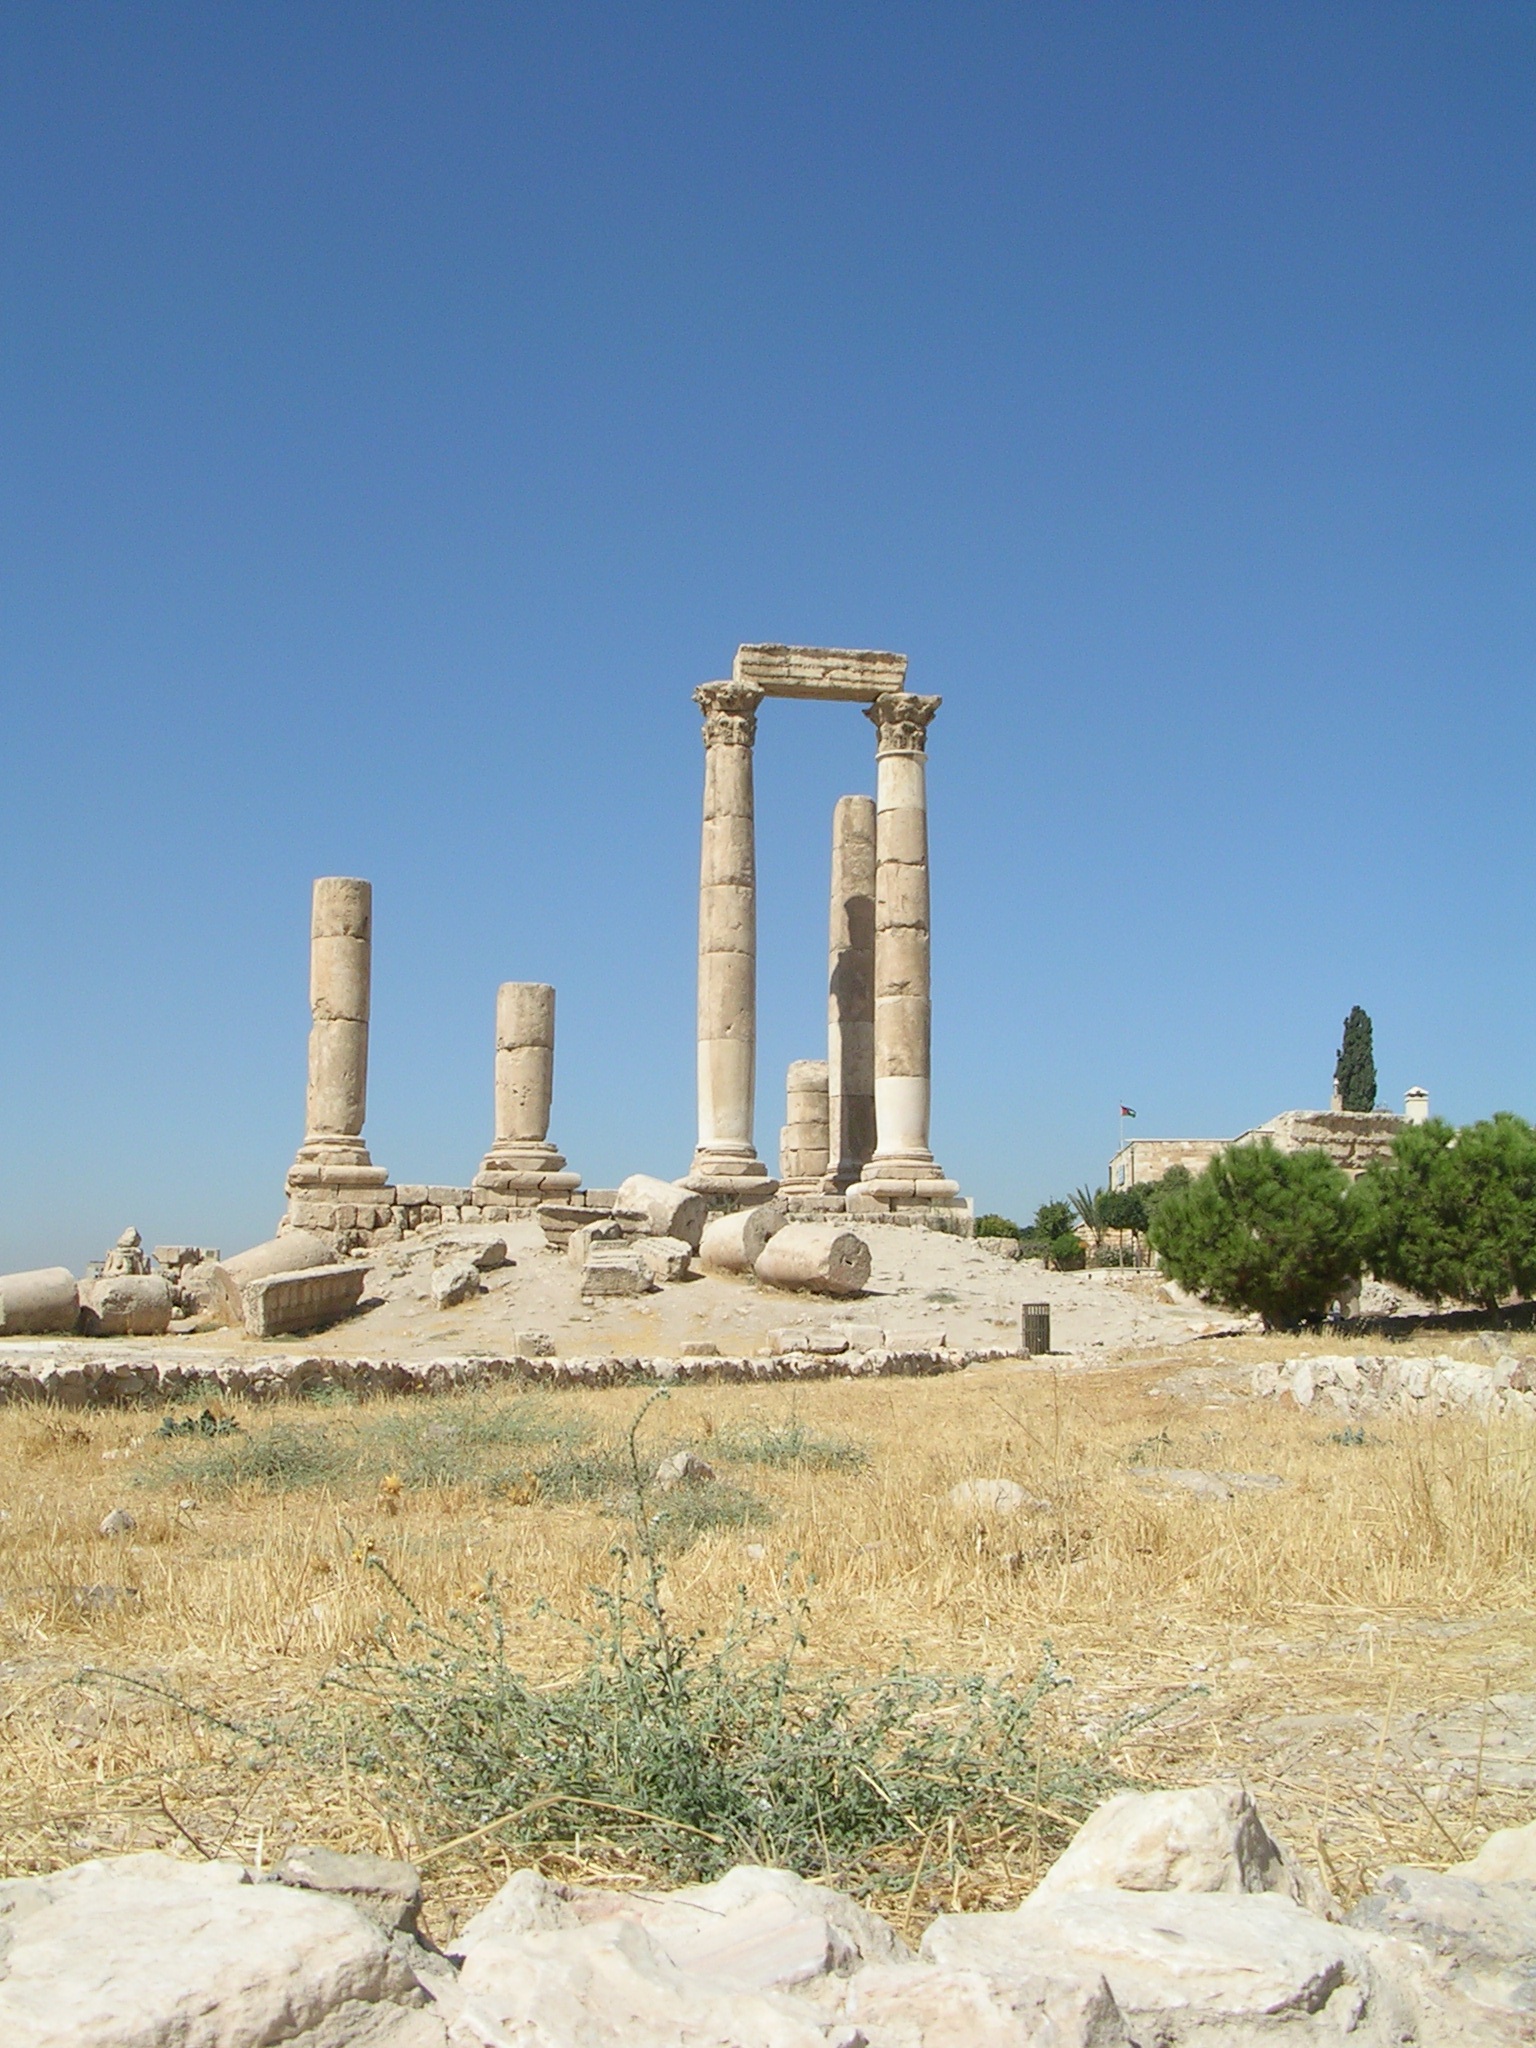
structure, monument, column, tower, landmark, jordan, ruins, archaeological site, historic site, amman, ancient history, citadel hill